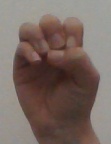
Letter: ha